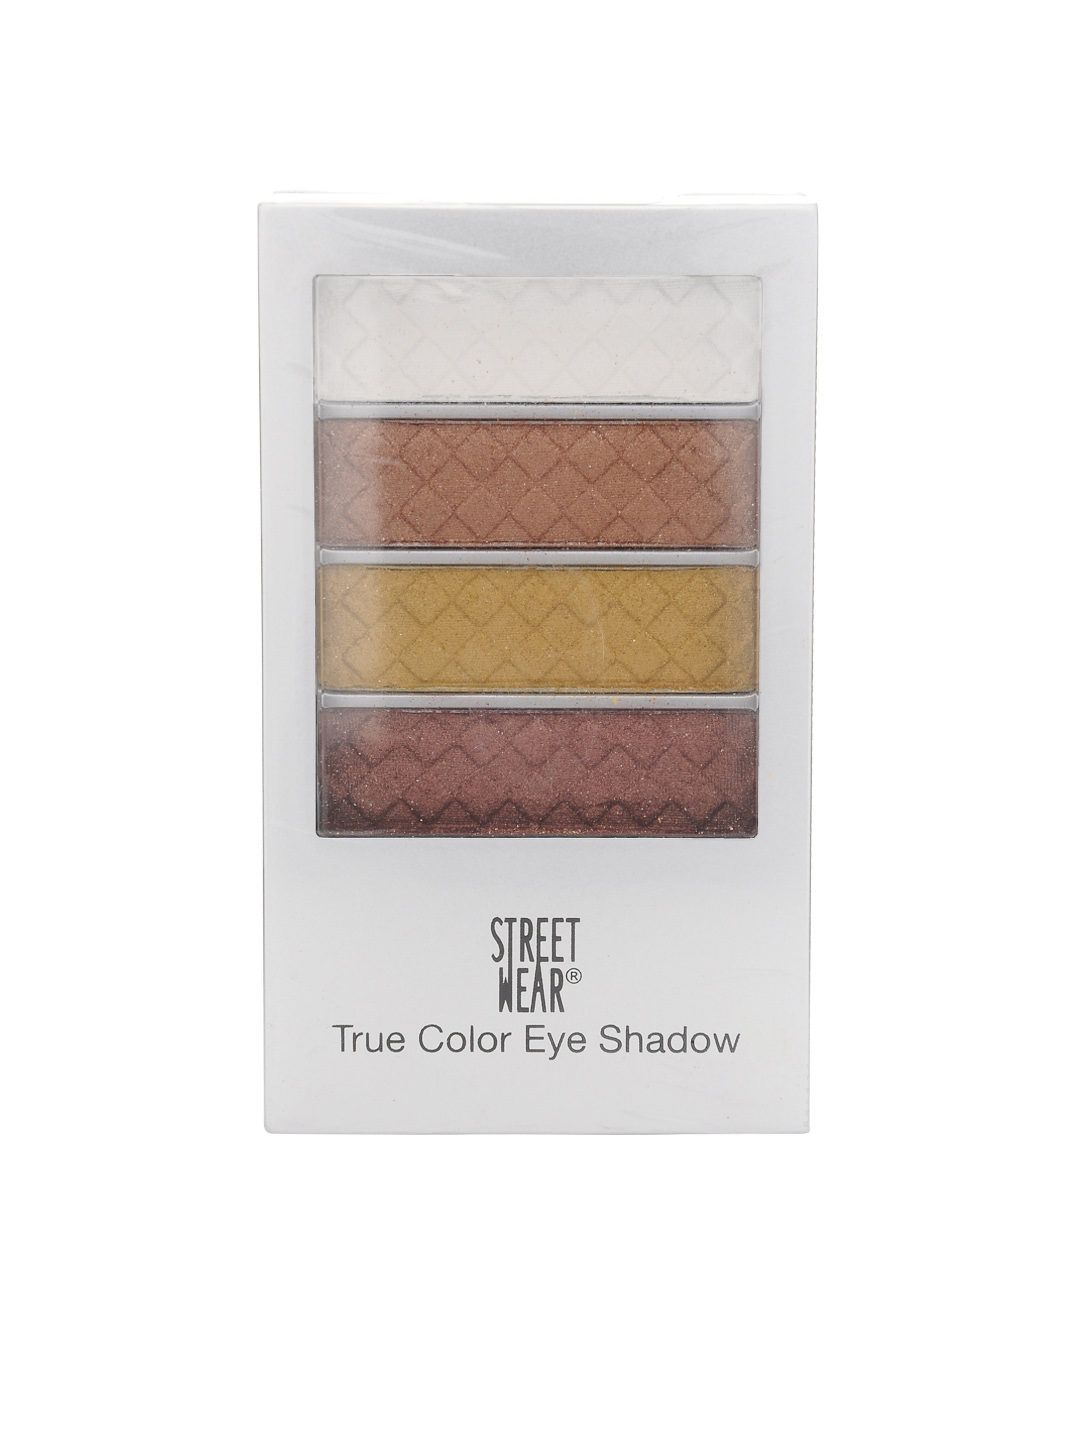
Streetwear Hi Lite Eye Shadow
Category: Personal Care / Eyes / Eyeshadow
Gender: Women
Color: Bronze
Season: Spring 2017
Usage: NA